Philippe Peythieu

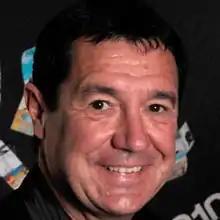
Philippe Peythieu in 2008

Philippe Peythieu (born 12 January 1950) is a French comedian. He specialises in dubbing, and is especially known for providing the voice of Homer Simpson in the French version of the animated series "The Simpsons". He has also regularly voiced the actor Danny DeVito since the film "Batman Returns". In the dub of "Lupin III Part 1", he voiced Daisuke Jigen.